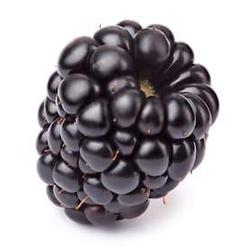
Label: Blackberry